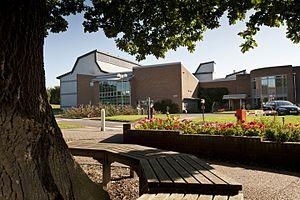
Le John Innes Centre, situé à Norwich dans le Norfolk, est le premier centre indépendant de recherche et d'expérimentation en botanique et microbiologie en Europe.